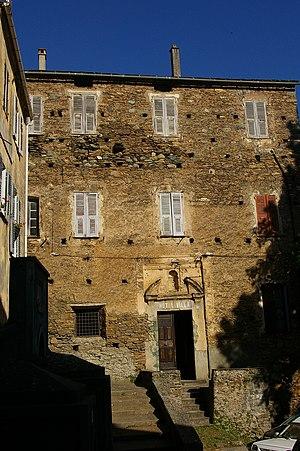
Stazzona est une commune française située dans la circonscription départementale de la Haute-Corse et le territoire de la collectivité de Corse. Le village appartient à la piève d'Orezza, en Castagniccia.